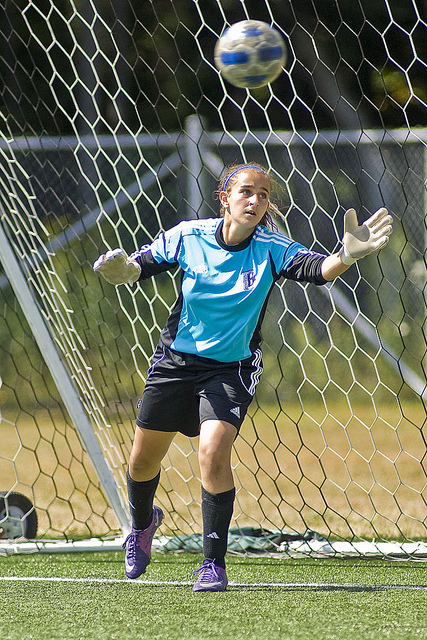
thủ môn nữ đang bảo vệ cầu môn trên sân